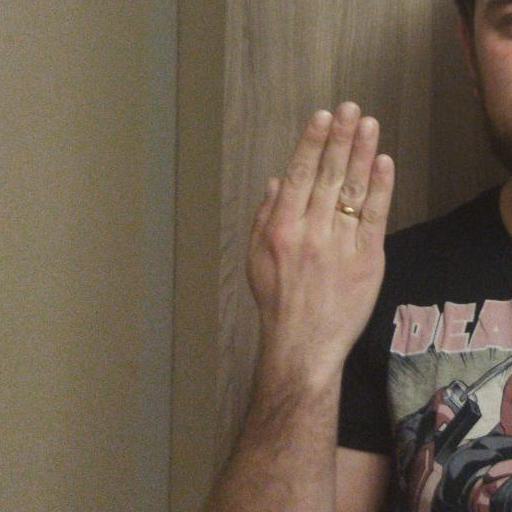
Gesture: stop_inverted